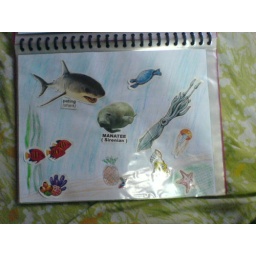
Daddy's project - animals that live in water